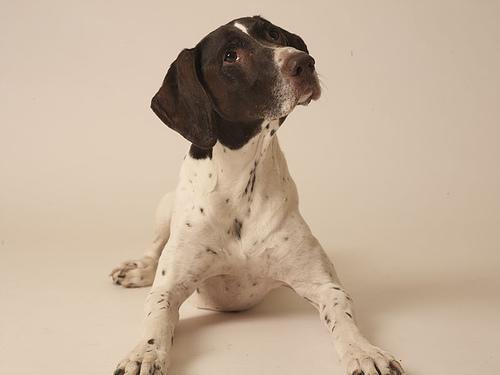
German_short-haired_pointer